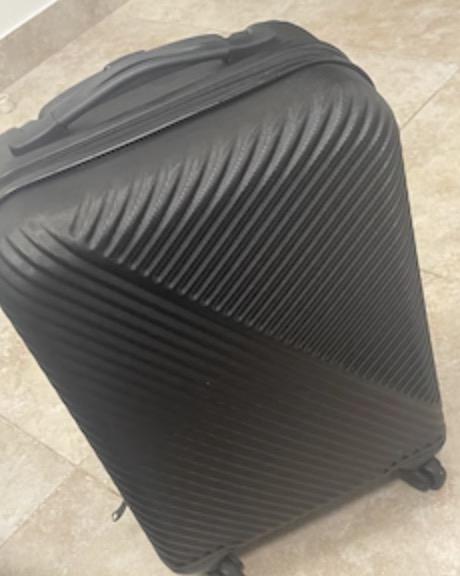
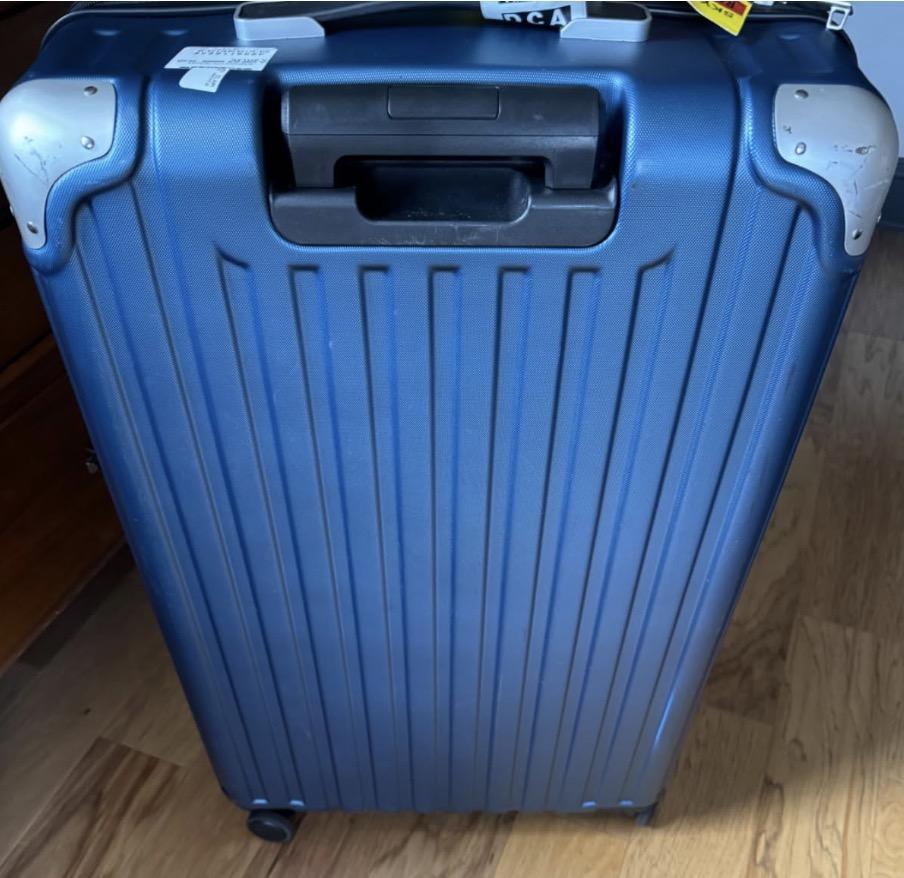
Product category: items_tea
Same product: no